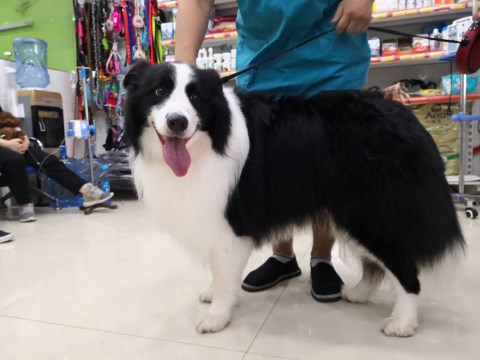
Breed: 2594-n000109-Border_collie